Elver pass

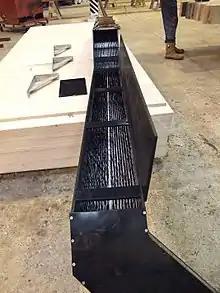
Elver pass during manufacture exposing bristles

Eel and elver passes have a dual purpose. By separating the eel traffic in the flow of water more accurate measurement of eel and elver migration is made possible. The results also prove the benefits. Wisbech Standard 12 July 2014 report large numbers of eels return to the Fens also being able to migrate into the Middle Level along a bristle and duct type eel and elver pass.